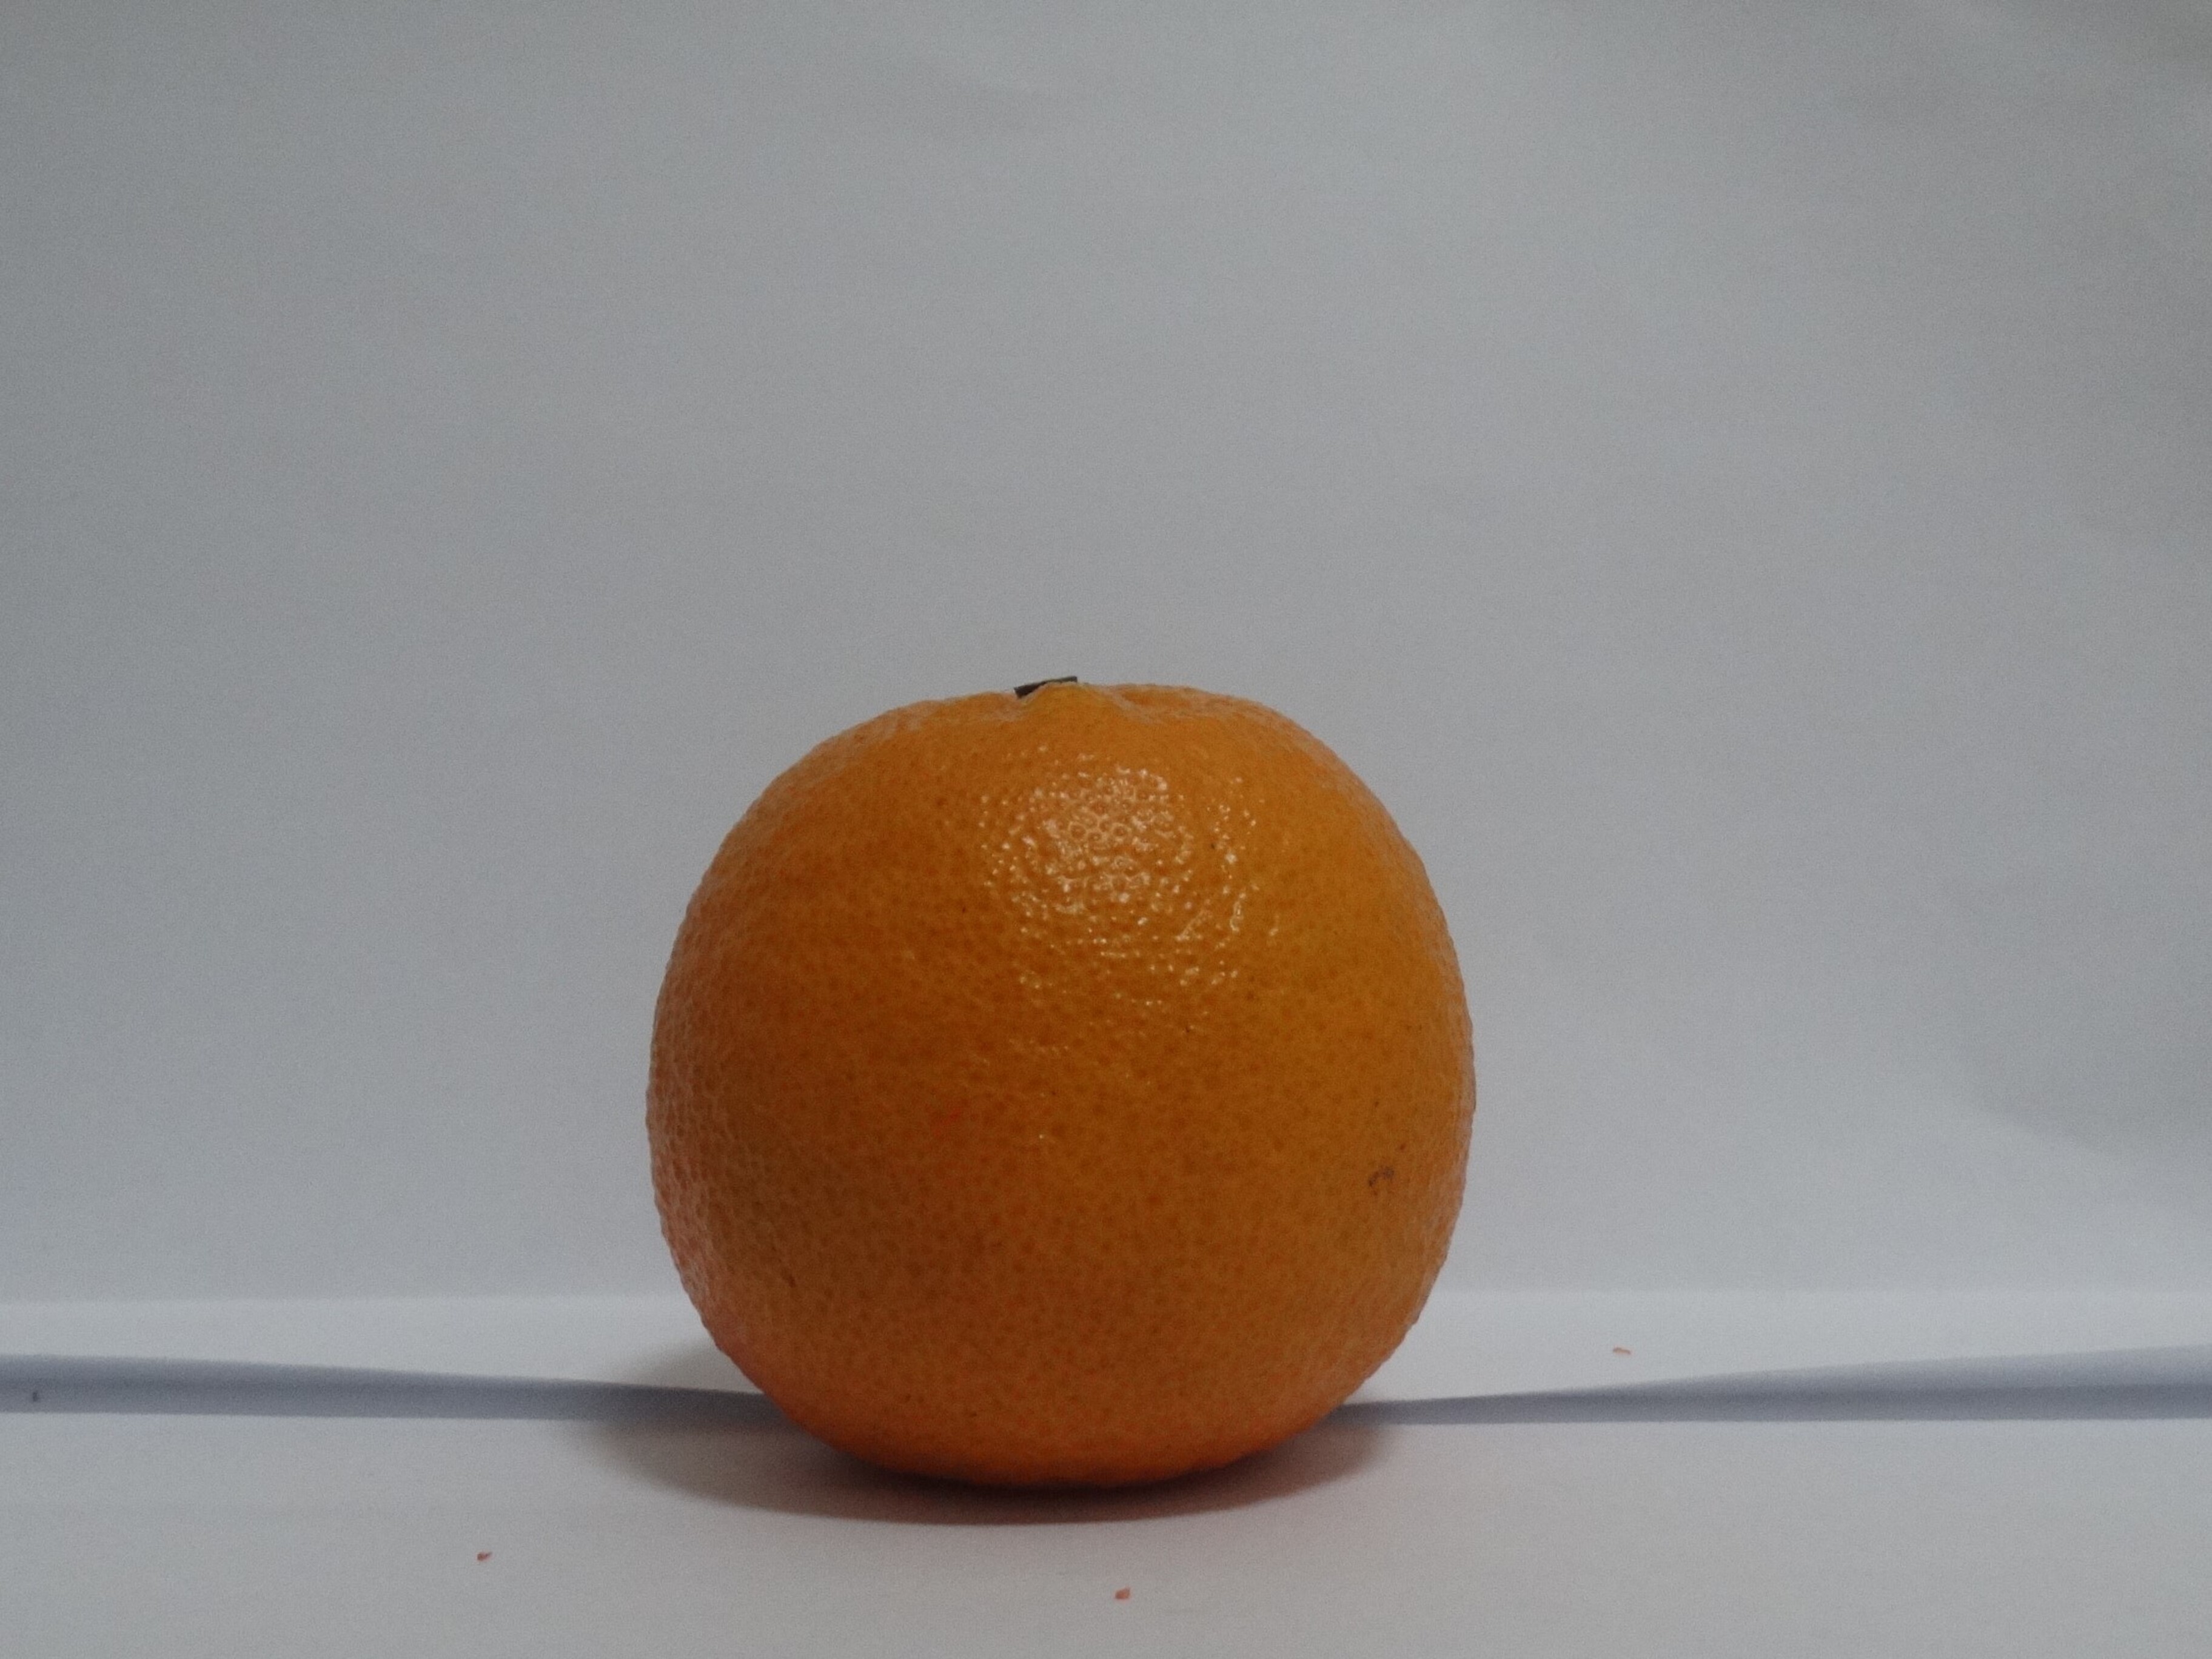
Citrus fruit variety: tankan